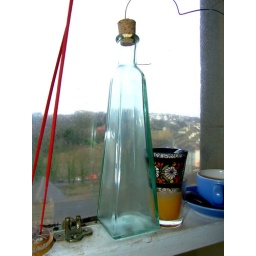
how much is that bottle in the window